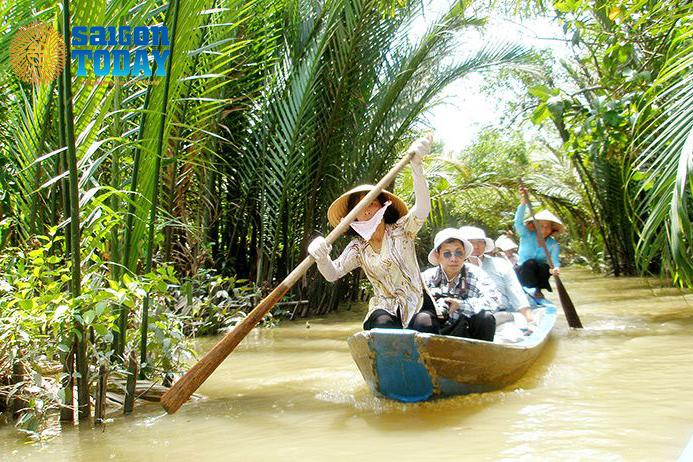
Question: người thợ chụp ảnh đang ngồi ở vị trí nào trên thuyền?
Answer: người thợ chụp ảnh đang ngồi ở vị trí thứ hai tính từ đầu thuyền